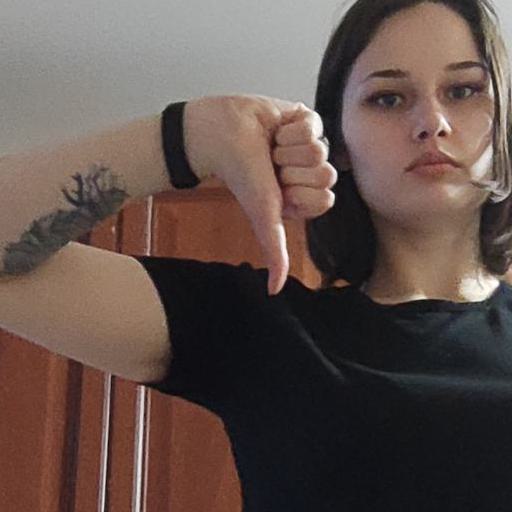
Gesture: dislike